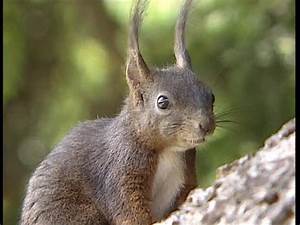
Label: scoiattolo